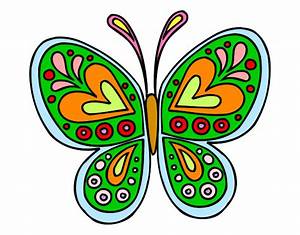
Label: butterfly